West Fourth Street–Washington Square station

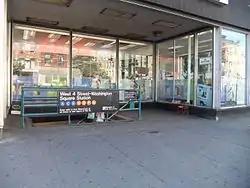
Street stair

The station does not have an exit to Fourth Street itself anymore, though an exit formerly existed there. The northern exits are on the northern side of 6th Avenue and Waverly Place. Two staircases go up to the northeast corner, both built into alcoves of stores, and one to the northwest corner. The southern exits are at West Third Street, on the east and west sides of 6th Avenue.